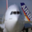
Label: airplane